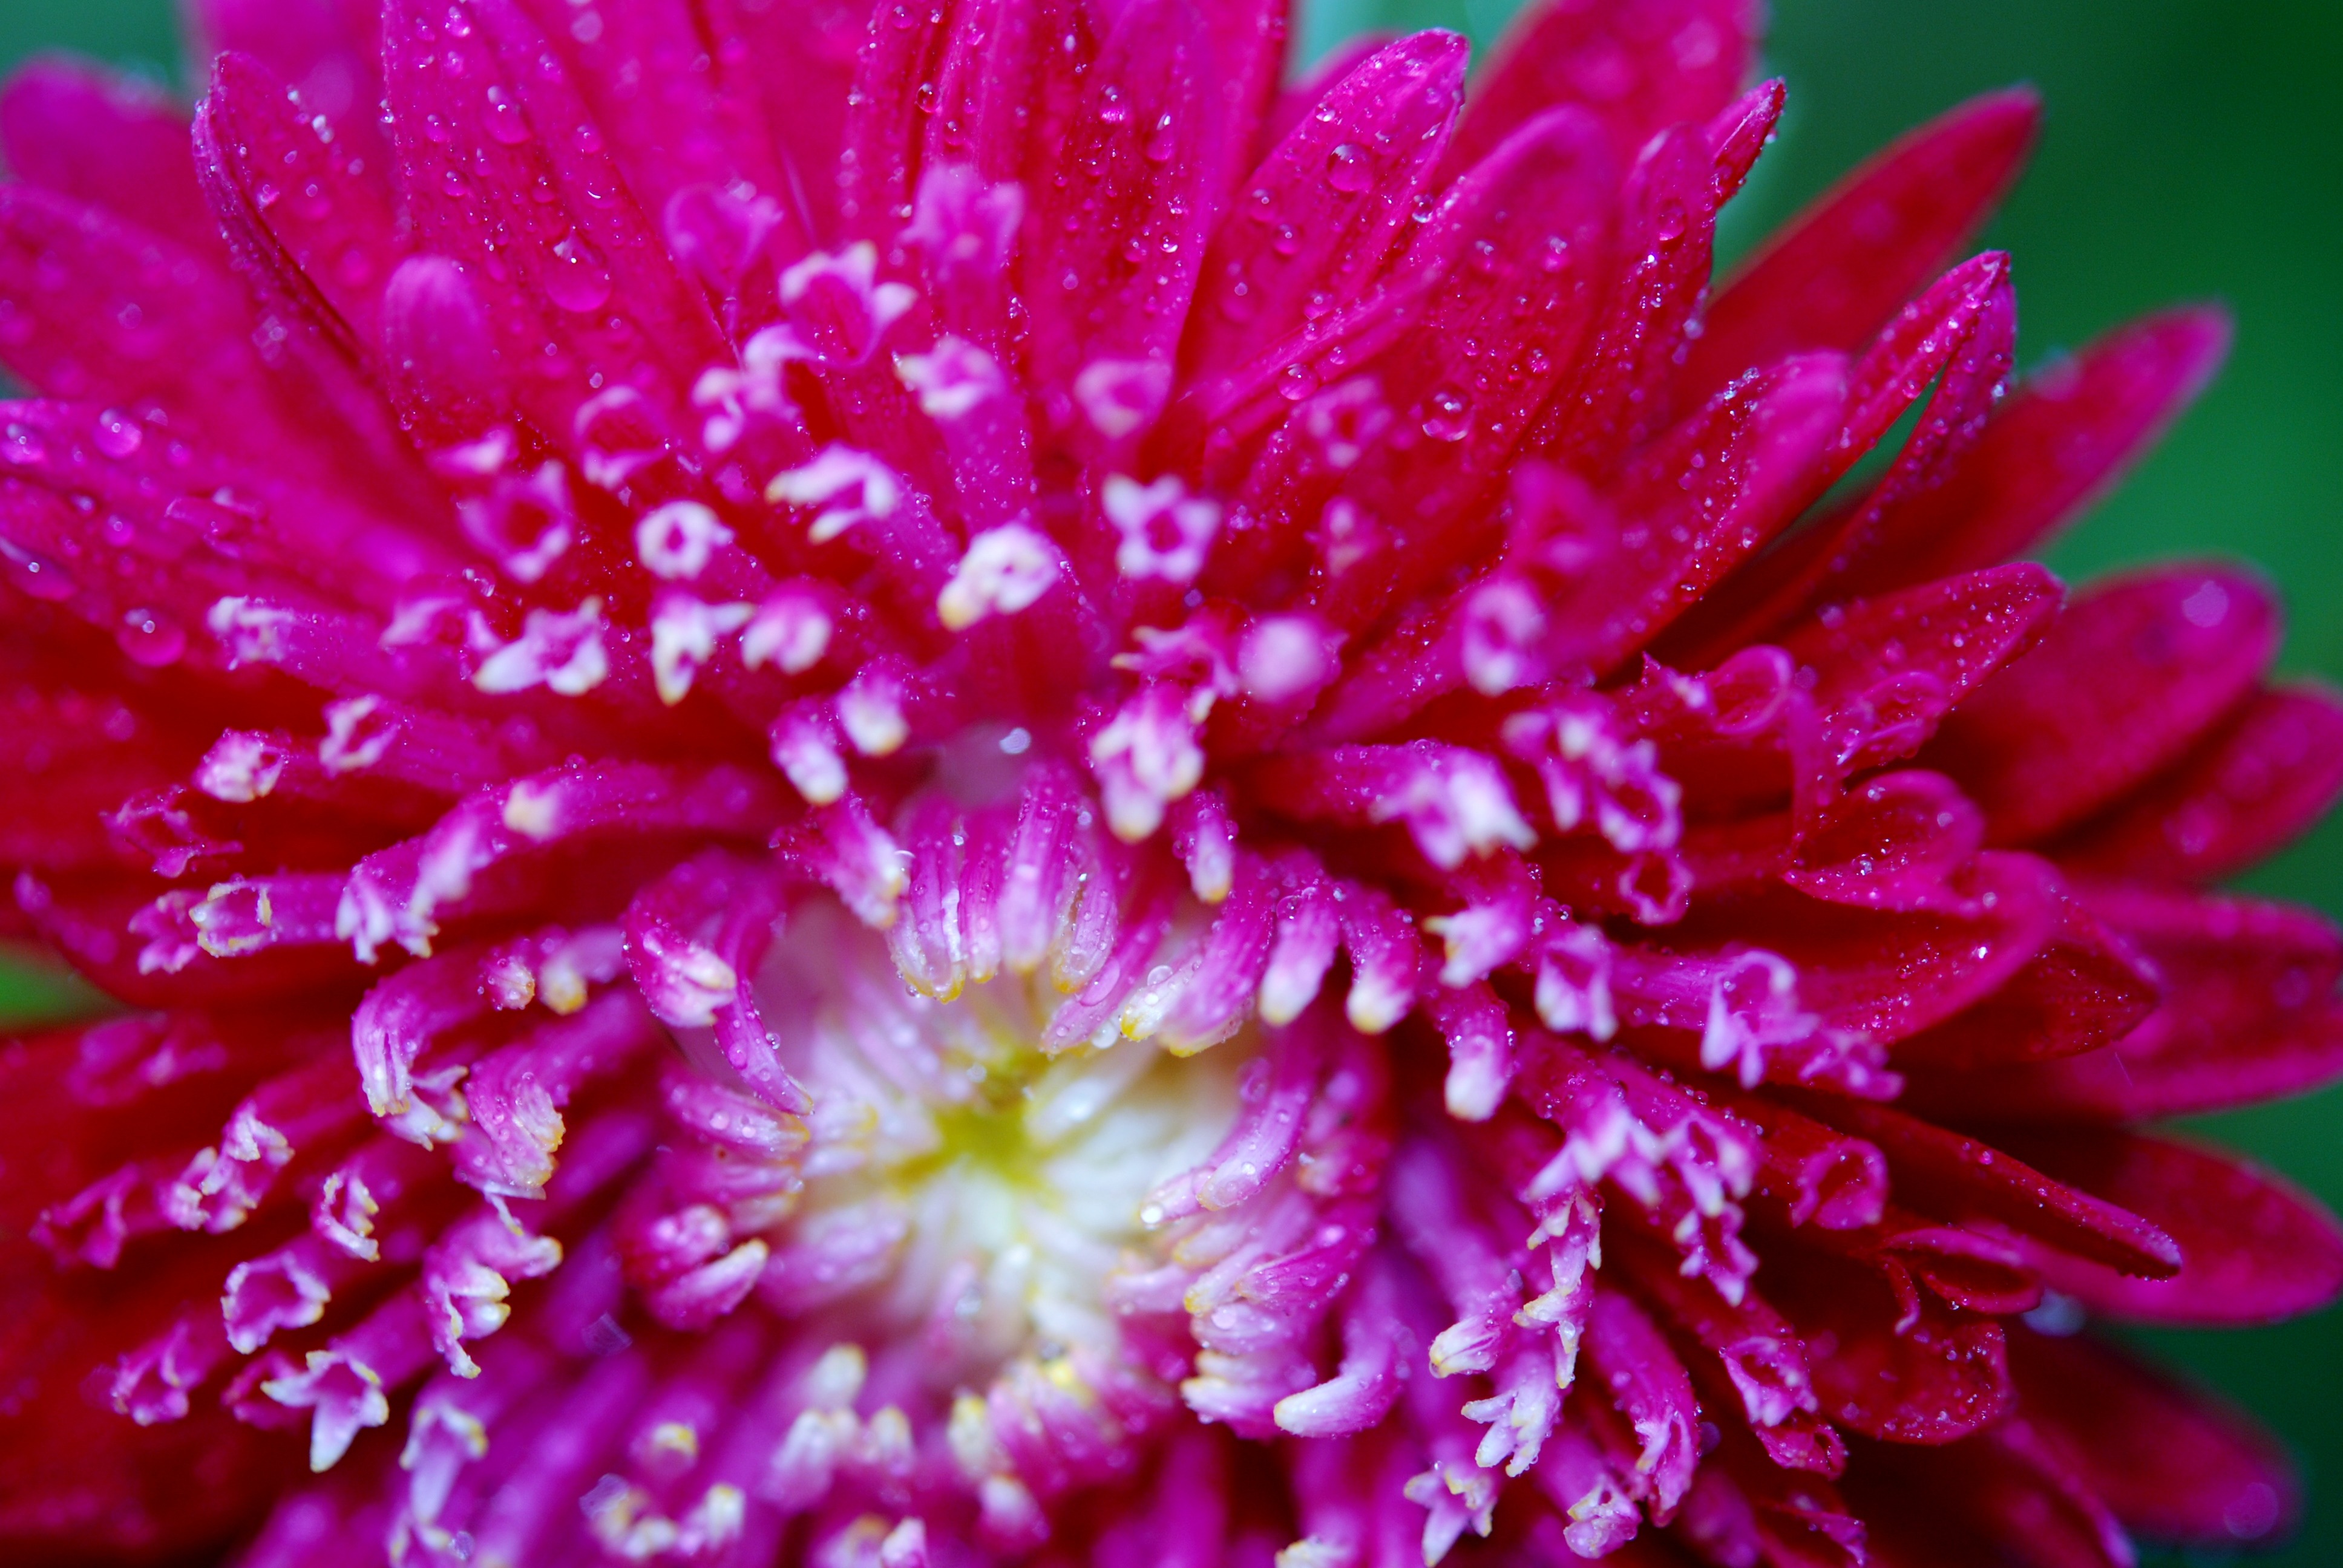
blossom, growth, plant, photography, flower, petal, summer, floral, decoration, spring, lush, macro, natural, fresh, garden, pink, flora, ecology, close up, design, culture, vibrant, macro photography, vitality, flowering plant, daisy family, land plant, chrysanths